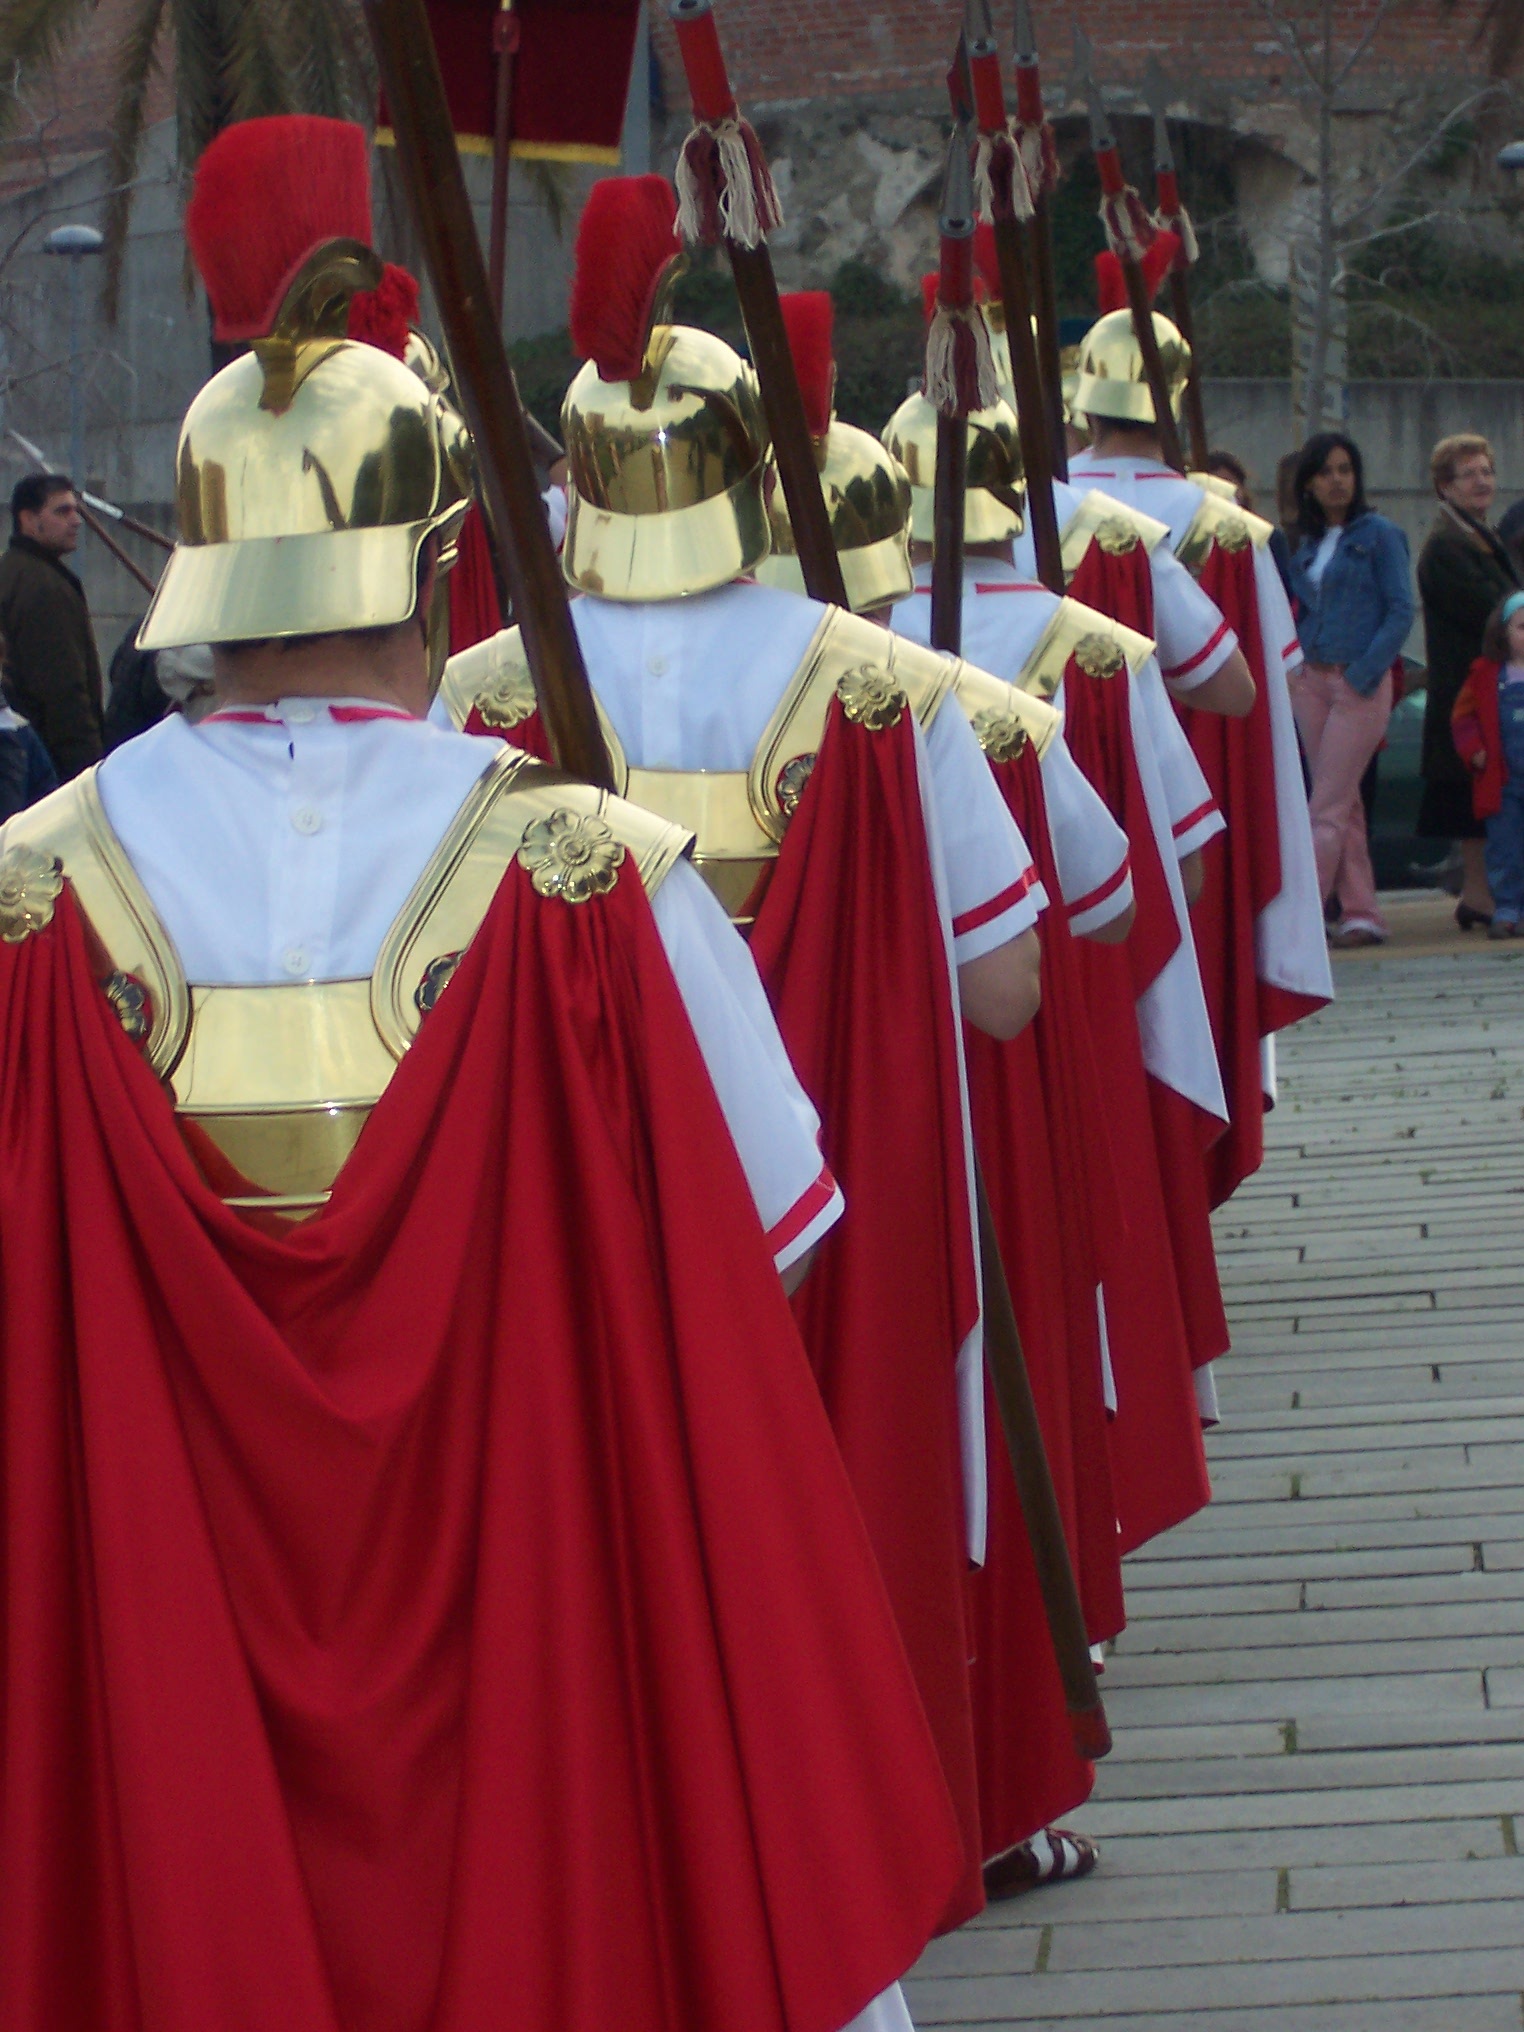
person, clothing, roman, costume, parties, tuft, folk dance